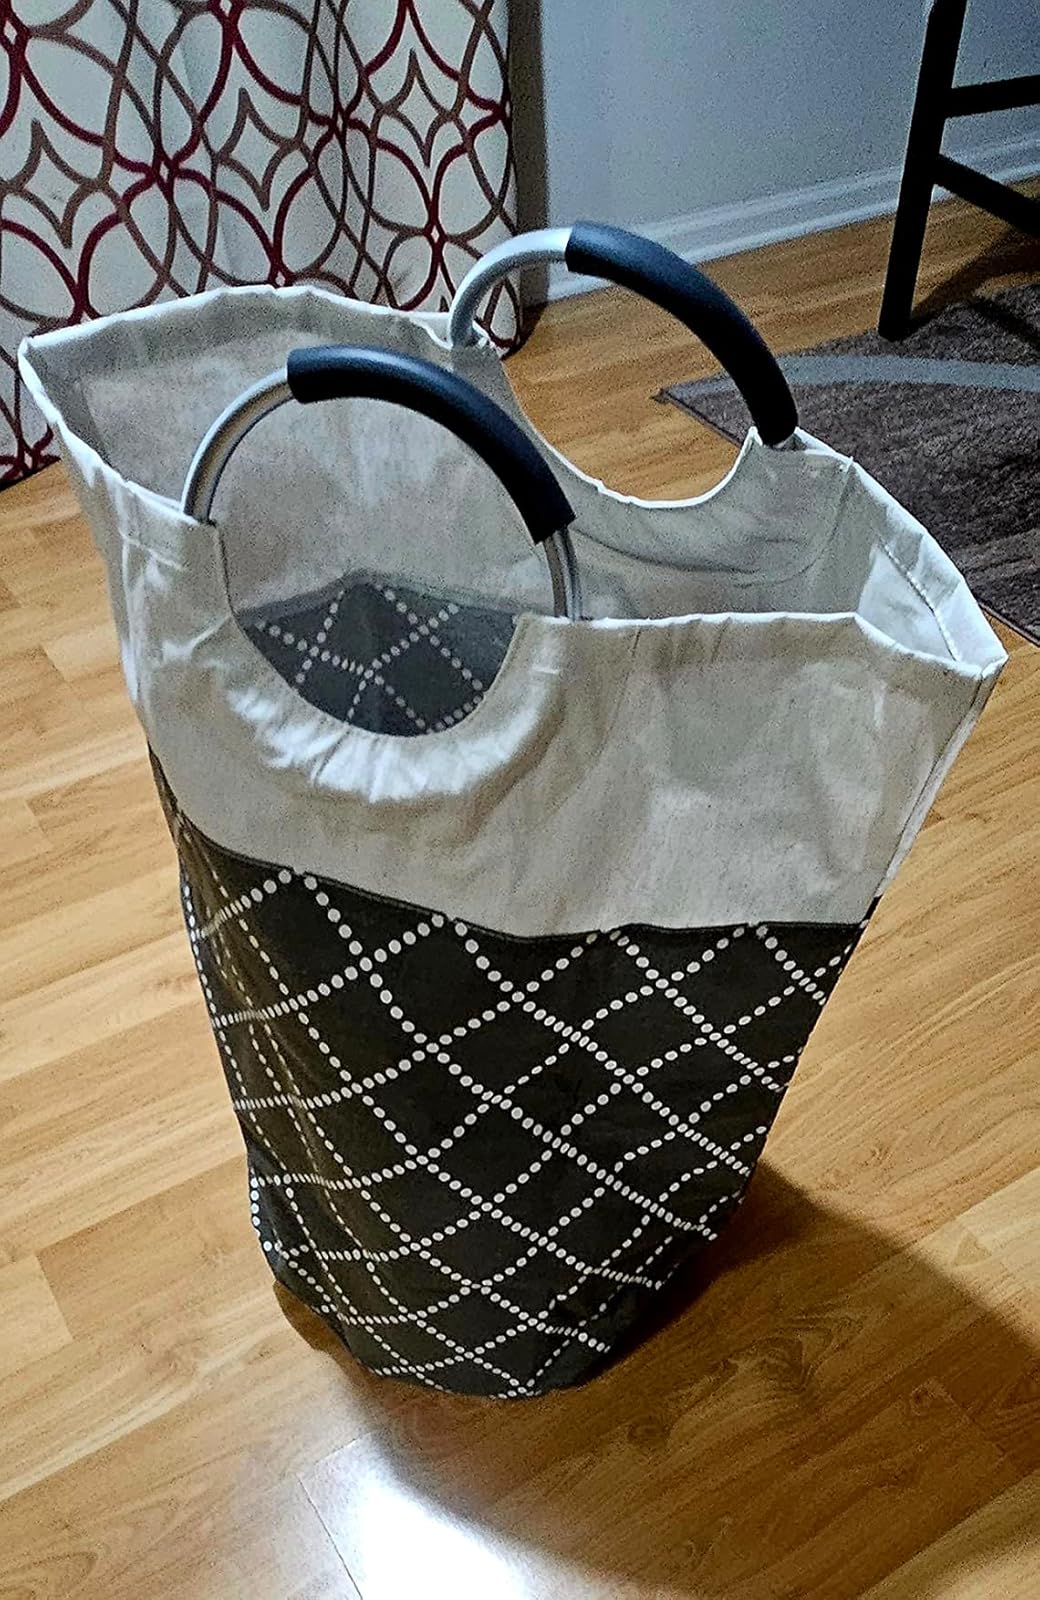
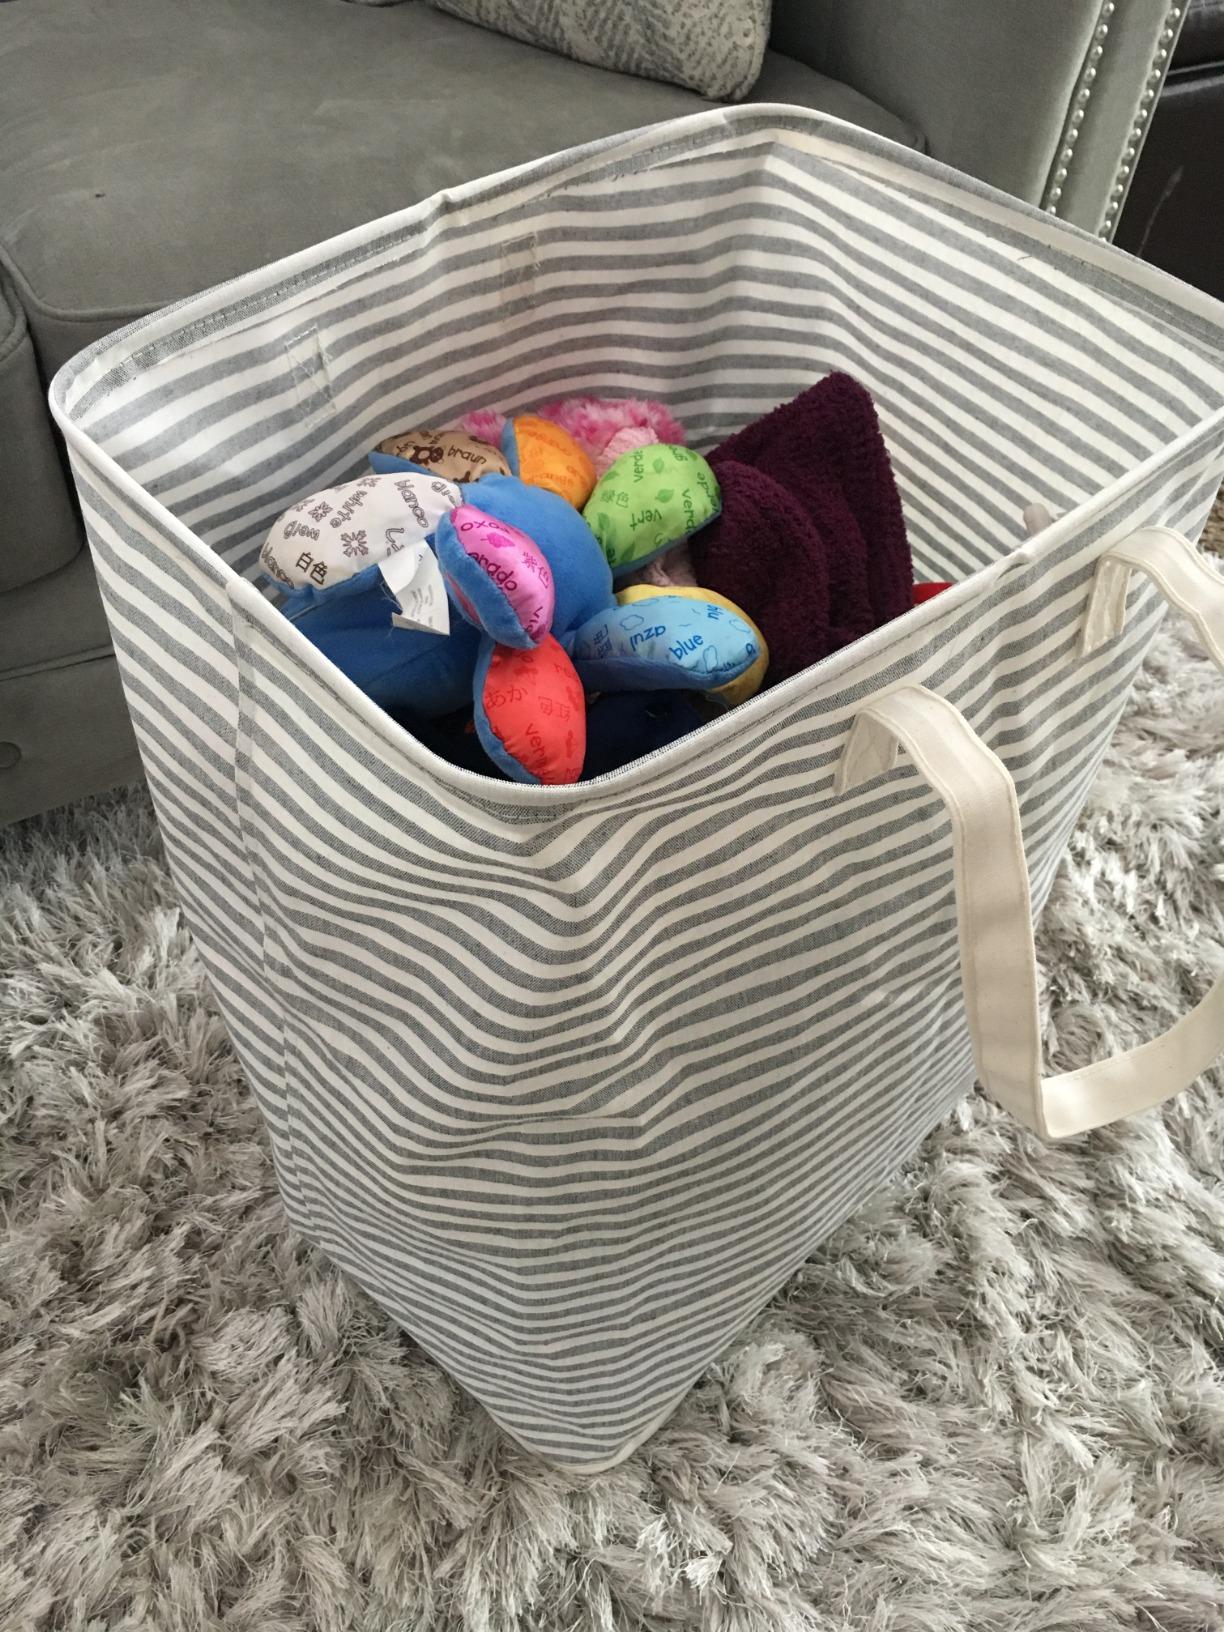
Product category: items_hamper
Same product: no